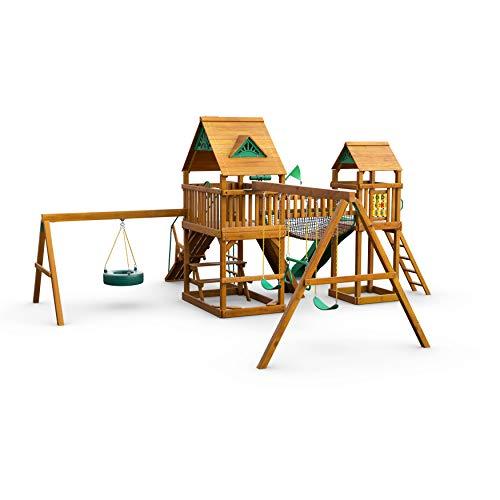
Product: Gorilla Playsets 01-0006-AP Pioneer Peak Wood Swing Set with Wood Roof, Tire Swing, Clatter Bridge and Tower, Ramp, Slide, Two Swings, Amber
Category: Toys & Games | Sports & Outdoor Play | Play Sets & Playground Equipment | Play & Swing Sets
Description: Includes 4x4 solid wood framing and 4x6 3-position swing beam, 4x6 1-position tire swing beam.
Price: $2,599.00
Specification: ProductDimensions:252x270x132inches|ItemWeight:100pounds|ShippingWeight:1,070pounds(Viewshippingratesandpolicies)|ASIN:B00RZICVOI|Itemmodelnumber:01-0006-AP|Manufacturerrecommendedage:36months-11years